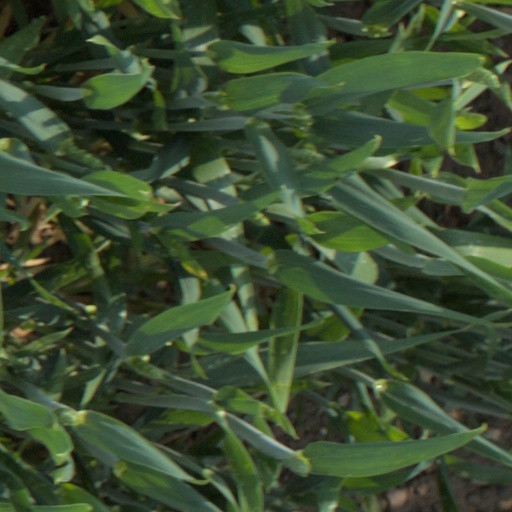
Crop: wheat